Hurricane Kyle (2008)

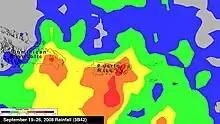
Satellite estimated rainfall totals from the precursor to Kyle between September 19 and 26

Heavy rains on September 23, produced by the tropical wave which would eventually become Kyle, caused renewed flooding in the already flood-stricken areas of the Dominican Republic and Haiti. The Orangers River overflowed its banks, flooding parts of Jacmel, severely damaging homes. By September 26, flash flooding impacted areas recovering from previous floods in the Dominican Republic. Rainfall totals in eastern parts of the Dominican Republic exceeded .